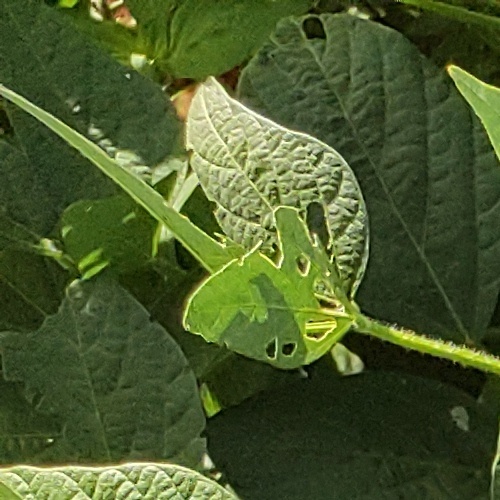
Label: Caterpillar